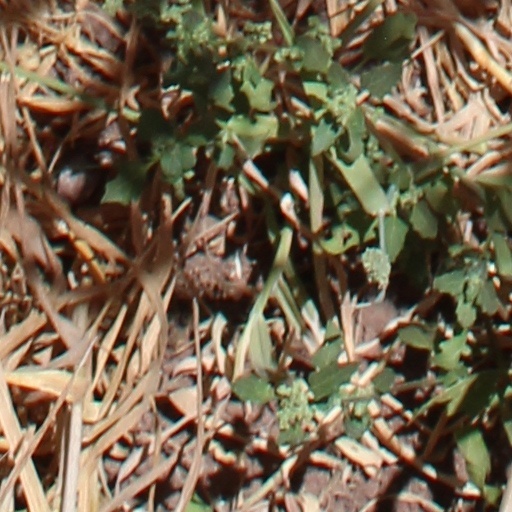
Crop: wheat